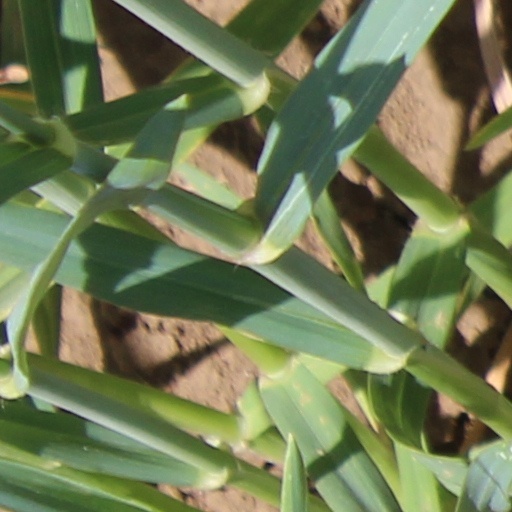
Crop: wheat